Visitation (Cariani)

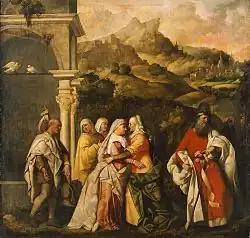
"Visitation" (c. 1524–1528) by Giovanni Cariani

Visitation is an oil on canvas painting of the Visitation by Italian painter Giovanni Cariani, from "c." 1524–1528. It is unrecorded before its appearance in the 1929 catalogue of the Kunsthistorisches Museum in Vienna, where it still hangs. No commissioner or precise date can be ascribed to it.